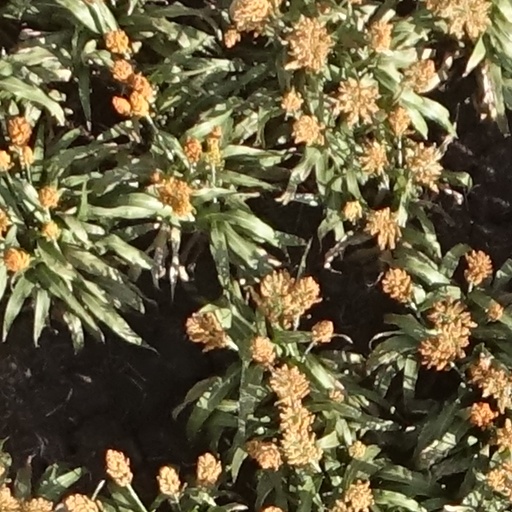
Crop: sorghum